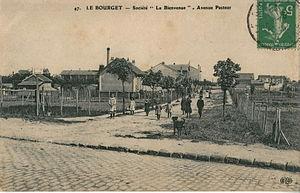
Carte postale ancienne éditée par ELD, n°47
Le Bourget est une commune française située dans le département de la Seine-Saint-Denis en région Île-de-France.